Owen Jones (architect)

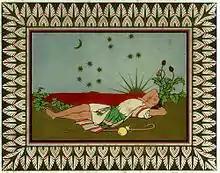
"Joseph Dreams of Stars": page from "The History of Joseph and His Brethren" (1869), illustrated by Jones.

Printing "Plans, Elevations, Sections and Details of the Alhambra" had been a significant financial strain for Jones, but the publication had gained Jones a huge profile due to its pioneering standards of chromolithography. After, and possibly during, the long gestation period for Alhambra, Jones used his printing press to enter the lucrative market for illustrated and illuminated gift books which were becoming increasingly popular with the Victorian middle class.